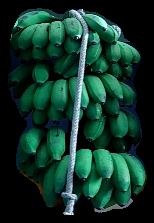
Variety: rasbale
Grade: grade2